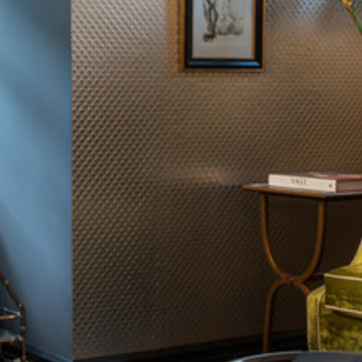
Material: wallpaper